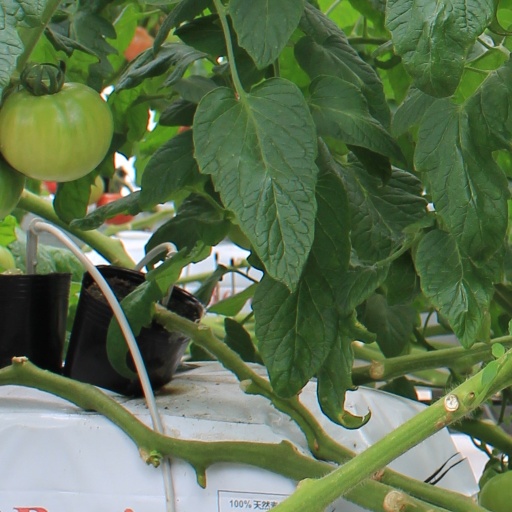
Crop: tomato